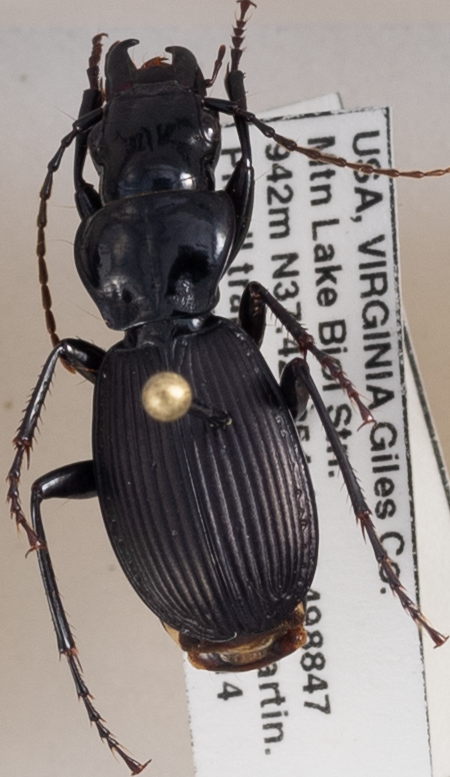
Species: Pterostichus moestus
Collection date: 2018-08-14
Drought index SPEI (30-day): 1.962
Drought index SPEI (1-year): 0.47
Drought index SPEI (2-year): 0.694